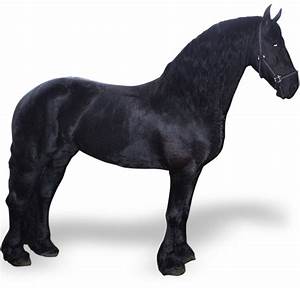
Label: horse